Abdul Jabbar Shanshal

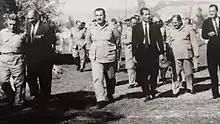
Iraq army senior Generals in the 1960s at the Gizlani military base in Mosul-Iraq, second from right, Khaleel Jassim, Saeed Alshiekh, Abduljabar Shenshal, Abdul Razaq al-Saied Mahmood, Saeed Hammo, in the back also Kanaan Naif al-Malah and Saeed Salah Katan.

In his early military life fought in 1941 against the British in the Anglo-Iraqi War and in 1948 against Israel as a junior officer.